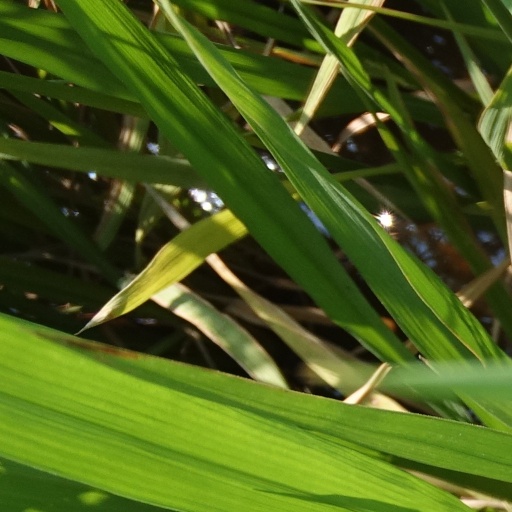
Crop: rice